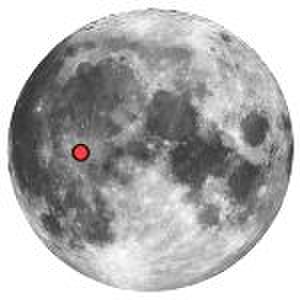
Månekrater / Fremtrædende kratere på Månens forside
Et månekrater er en dannelse på overfladen af Månen, som langt overvejende er dannet ved nedslag af objekter. Månens overflade er dækket af kratere; der er en halv million kratere, som er mere end 1,6 km brede, og man har beregnet, at der findes omkring 50 billioner kratere, som er mindst 30 cm brede. Nedslag rammer med en stærkt varierende fart, idet 20 km/s er en typisk værdi. Et nedslag med denne hastighed frembringer et krater, hvis diameter er 10 til 20 gange større end det legeme, som slår ned.